L'Oiselle

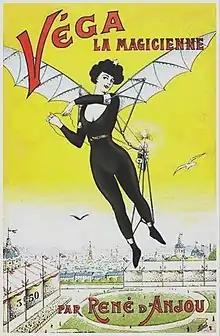
L'Oiselle

L'Oiselle is a fictional woman created by Renée Marie Gouraud dʻAblancourt under the name René d'Anjou, whose literary adventures were first published in the serial novel "L'Oiselle ou Royale énigme" in the women's weekly "La Mode du Petit Journal" in 1909.